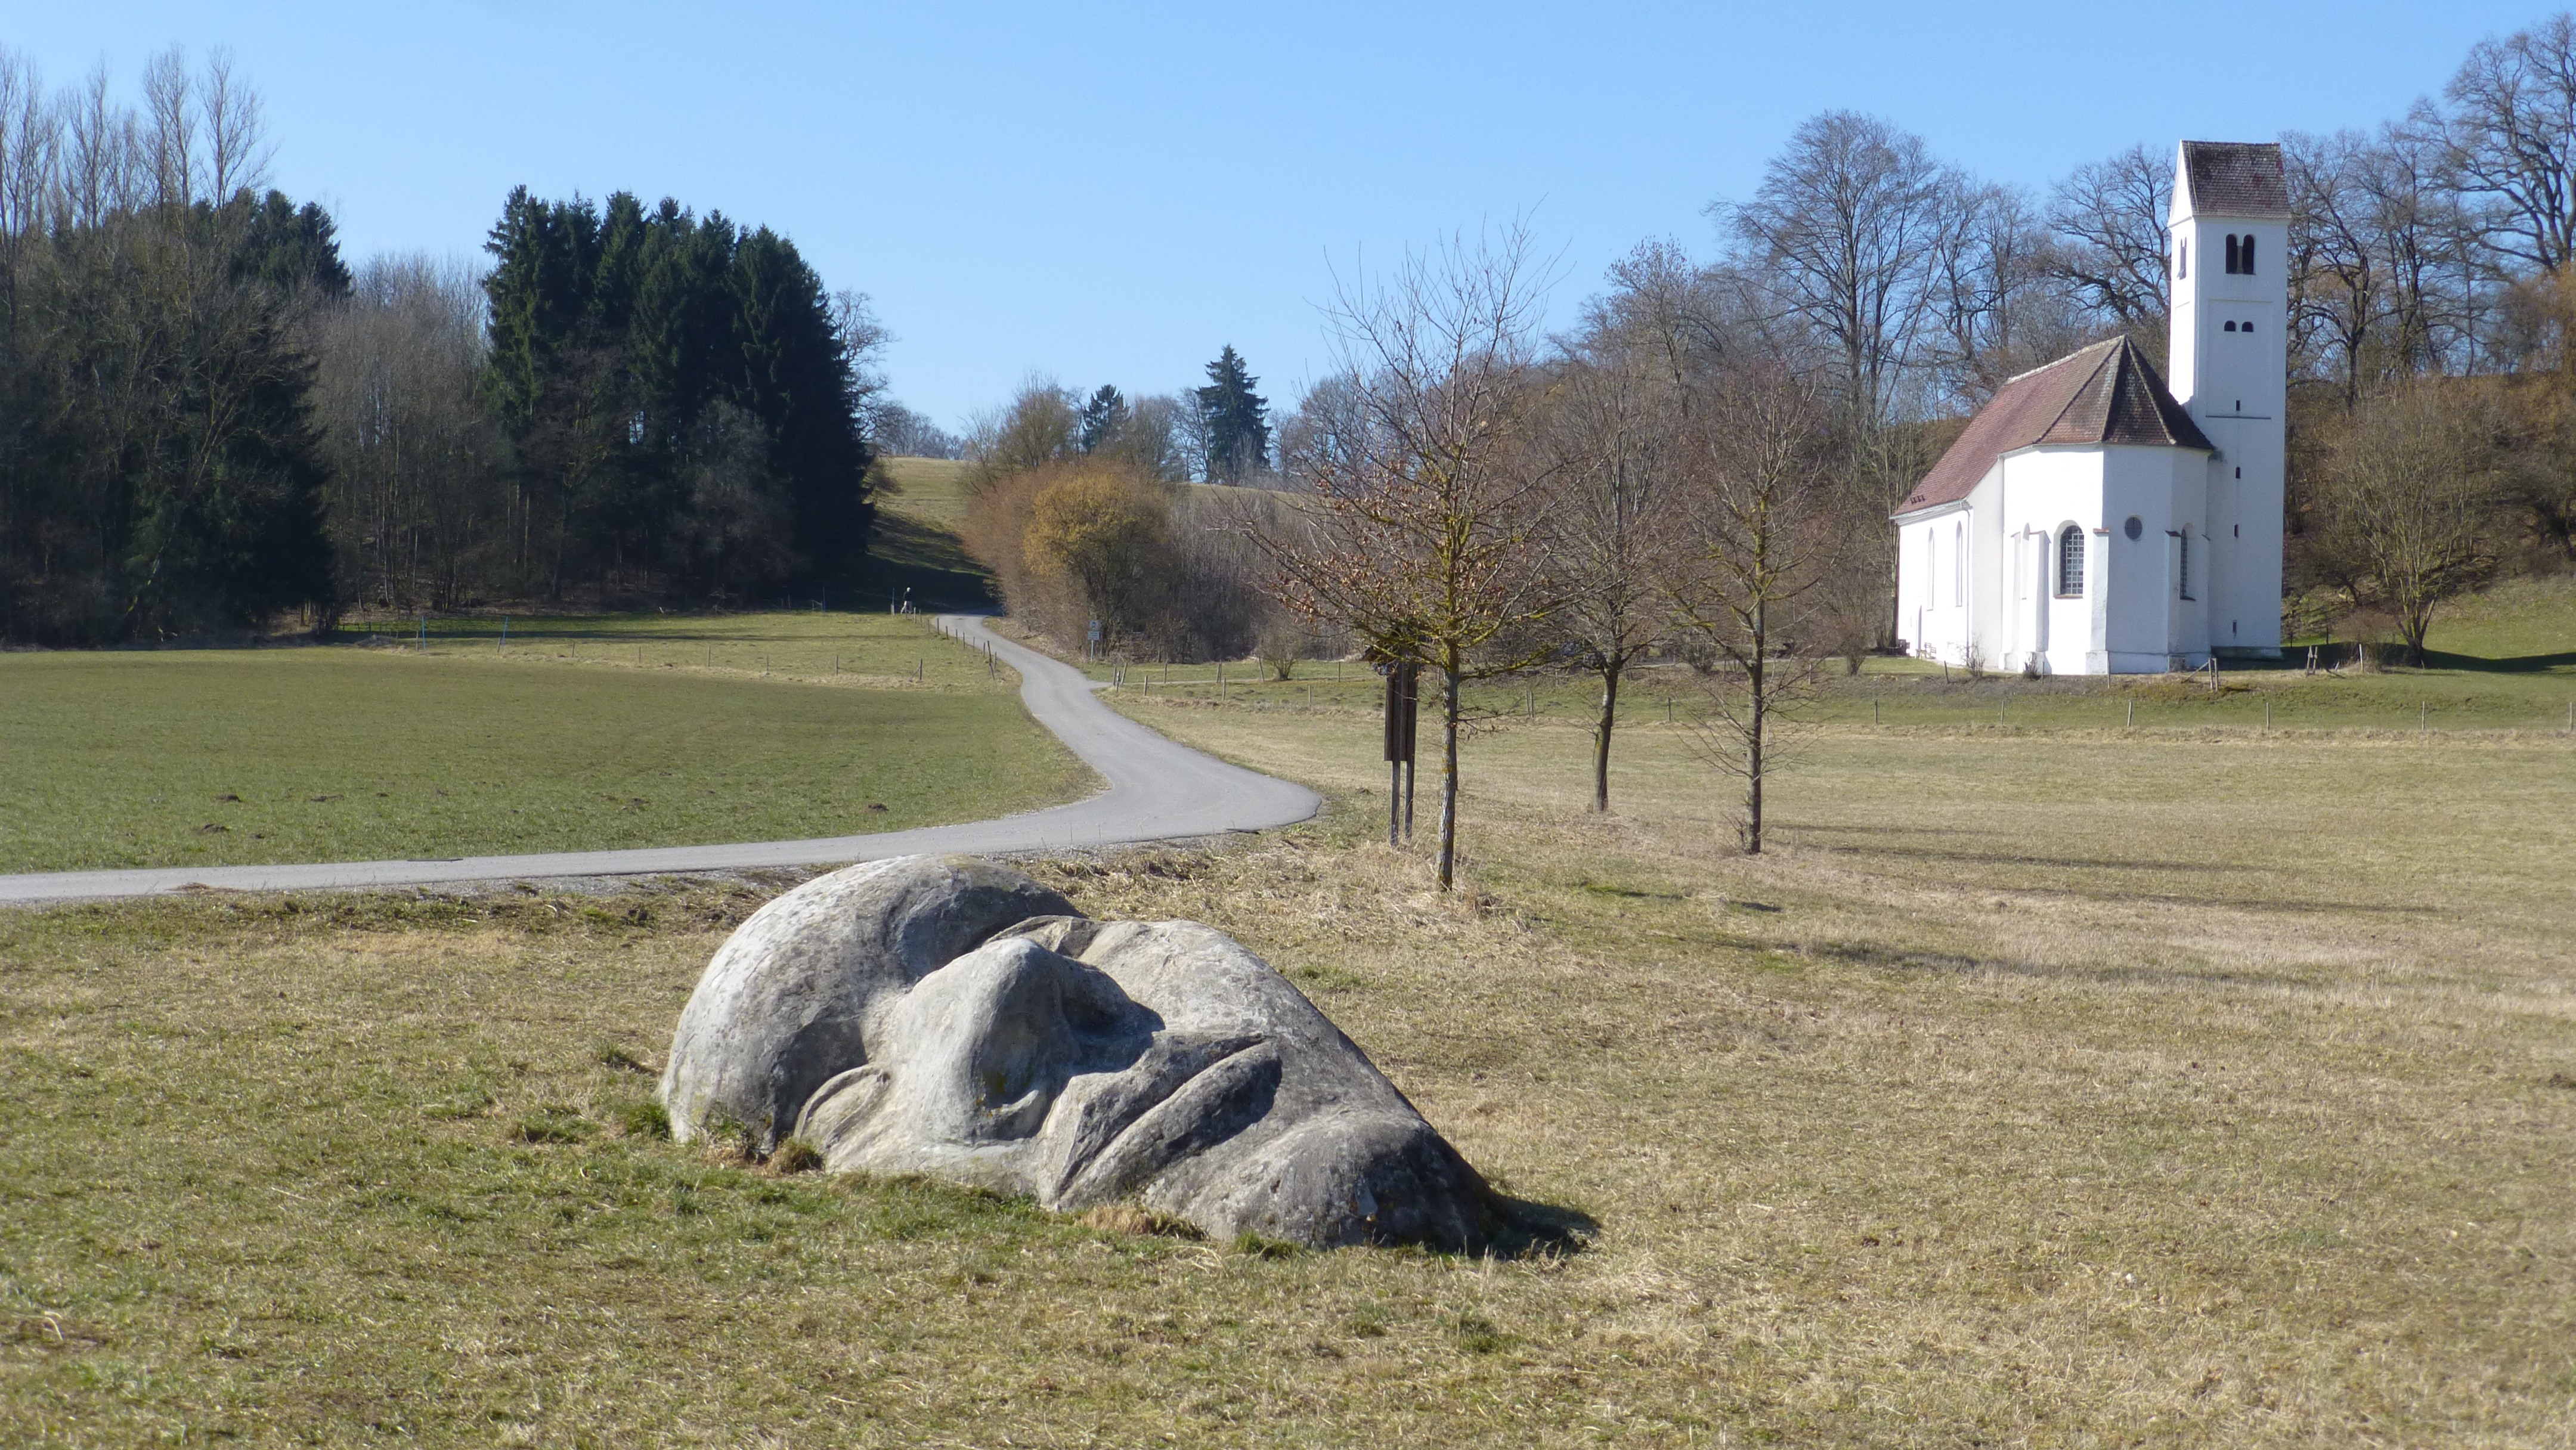
rock, farm, lawn, pasture, face, upper bavaria, horse like mammal, denklingen, the lost face, easter at church